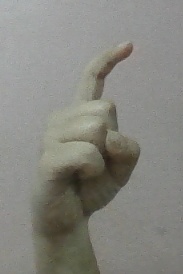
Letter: ra